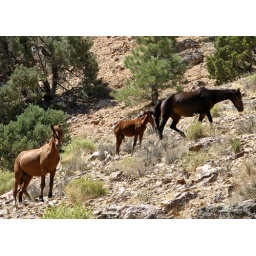
wild horses in a canyon in the Virginia range